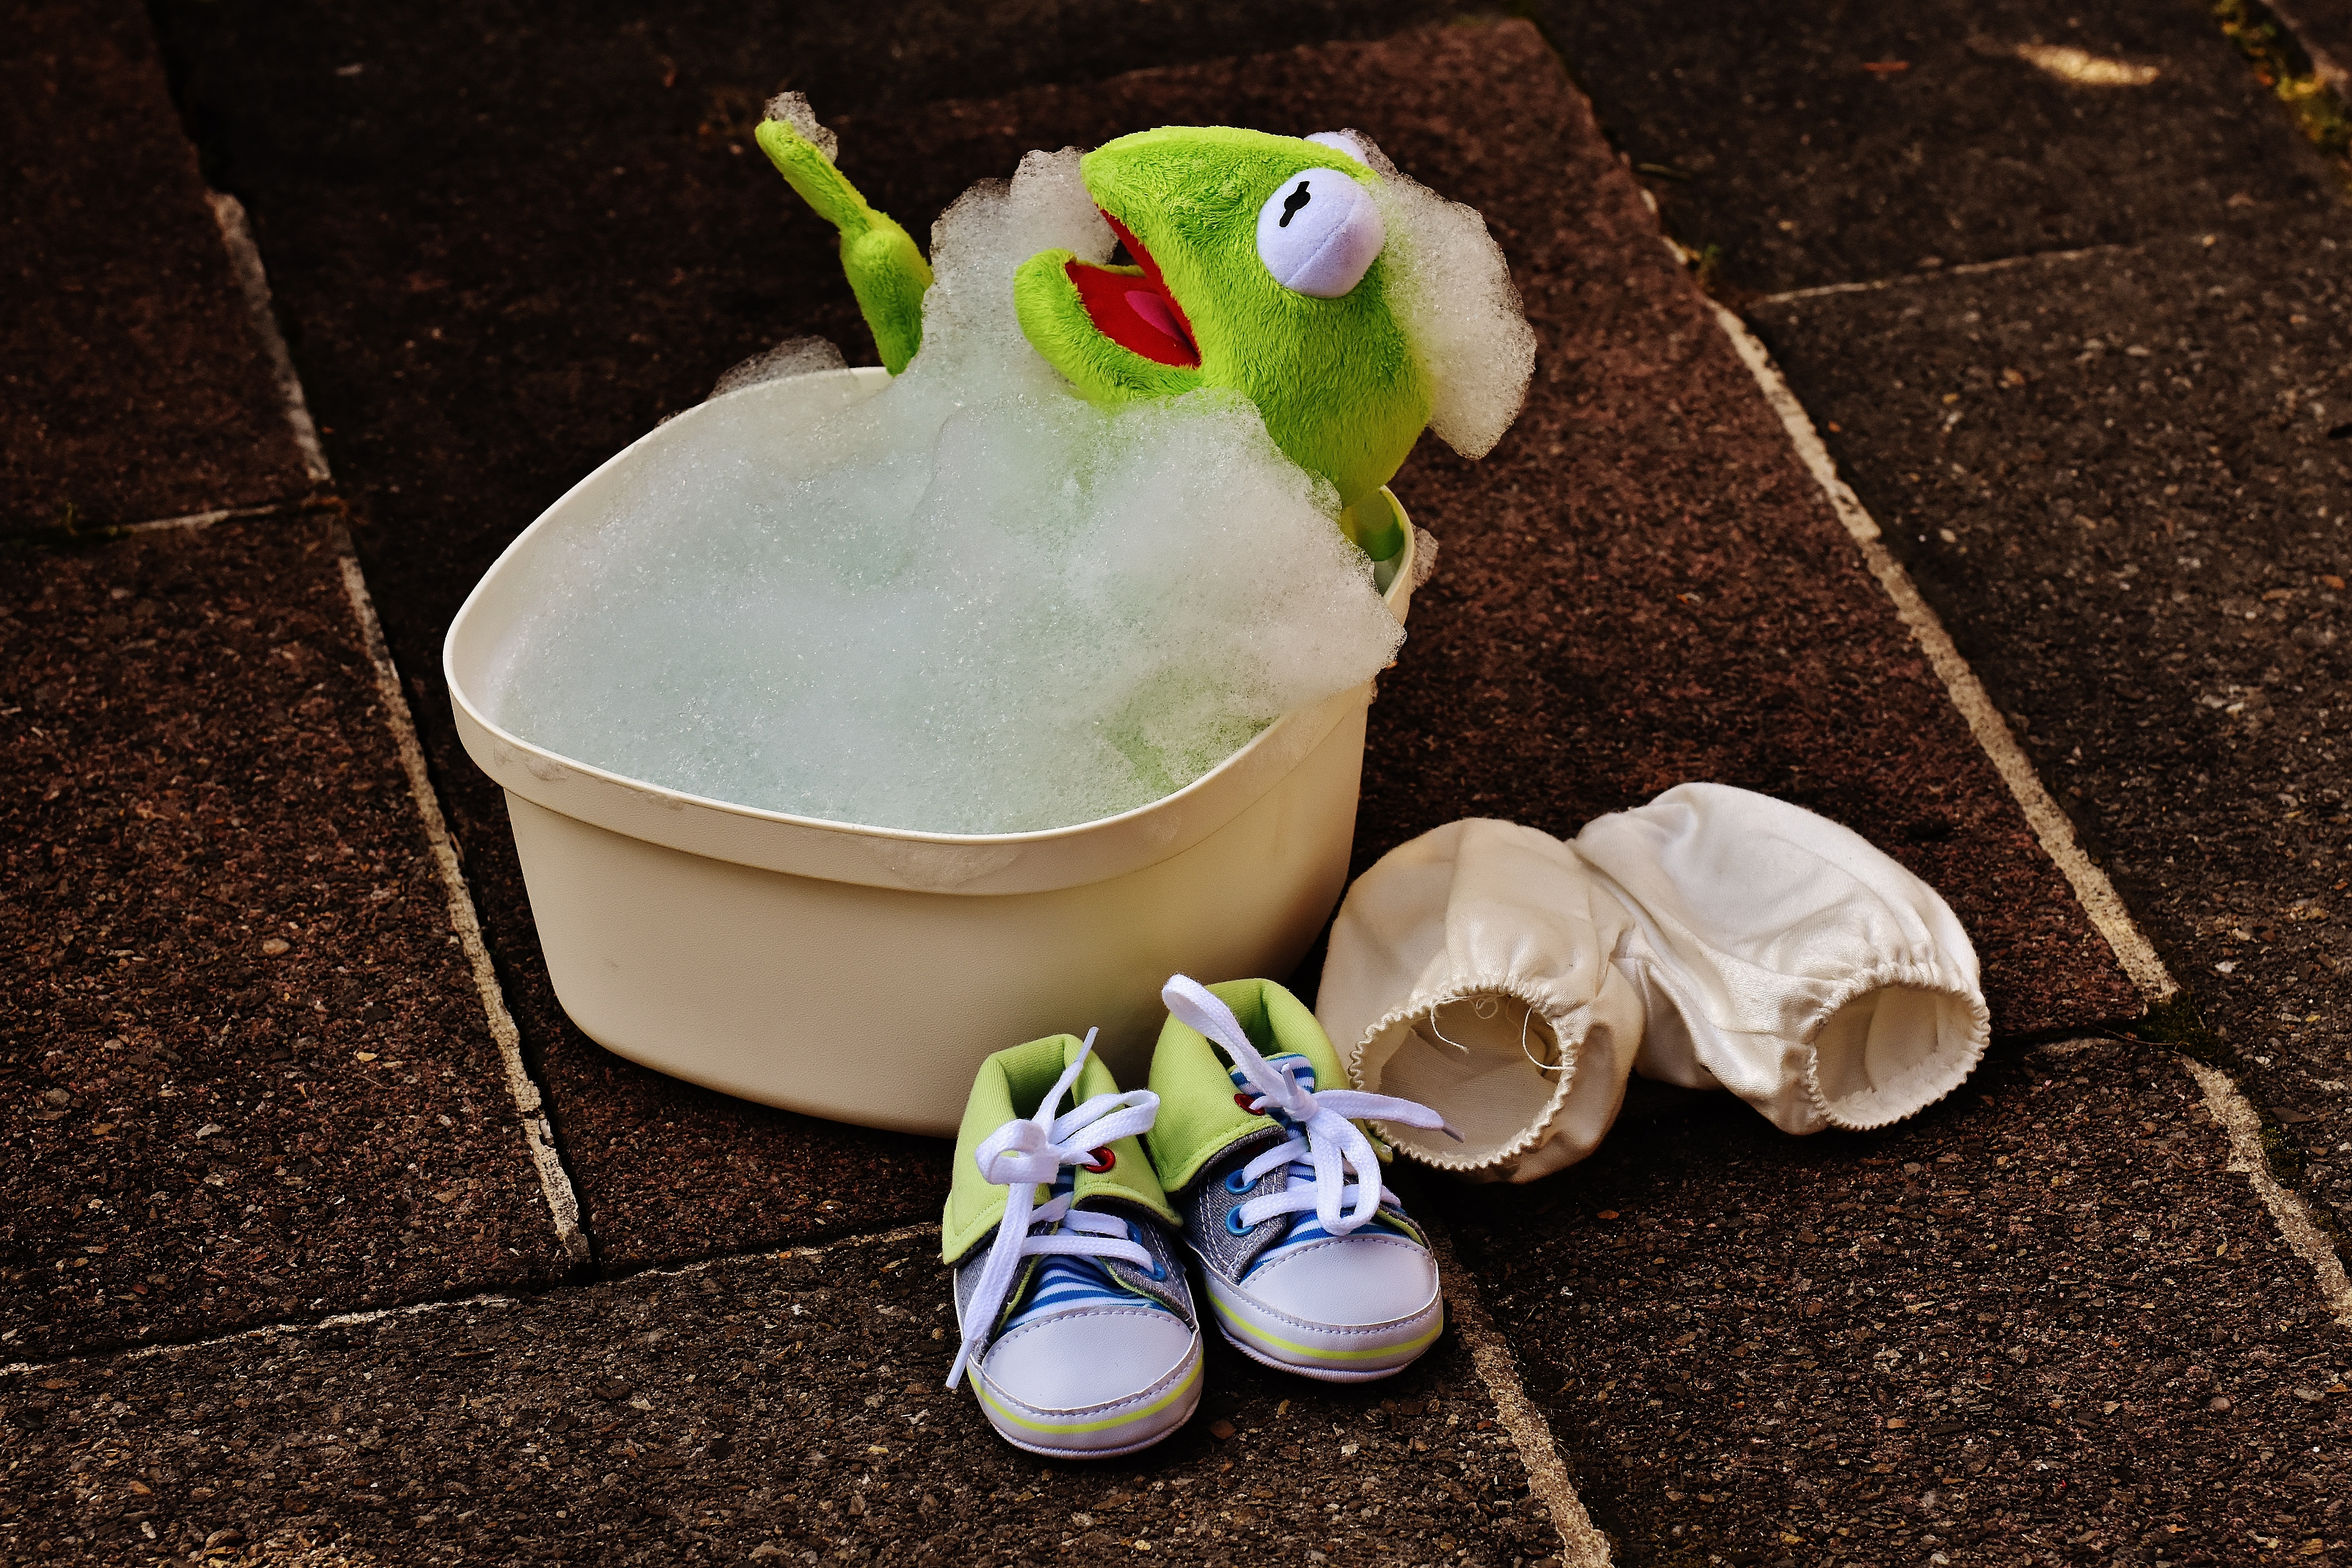
water, white, flower, wet, cute, foam, swim, food, green, relax, color, clean, wash, frog, toys, funny, bath, stuffed animal, bad, kermit, soft toy, frothy, bath foam, bath water, badeschaum